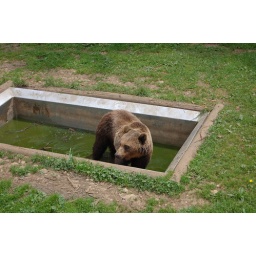
bear in the water